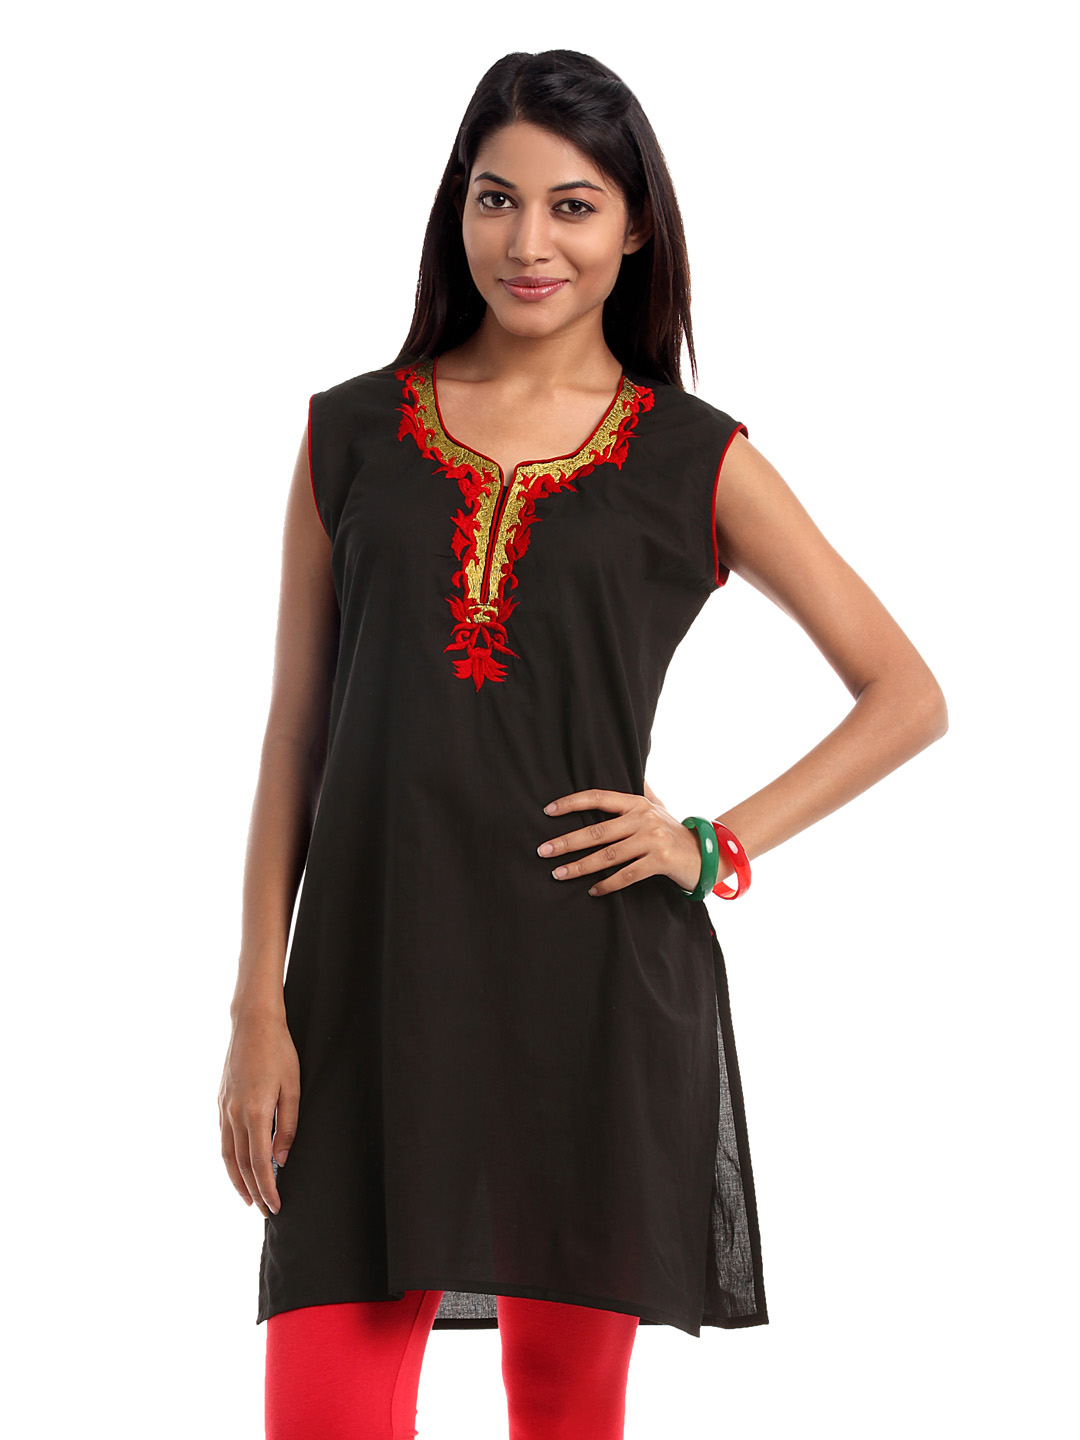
Shree Women Black Embroidered  Kurta
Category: Apparel / Topwear / Kurtas
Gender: Women
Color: Black
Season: Summer 2012
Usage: Ethnic